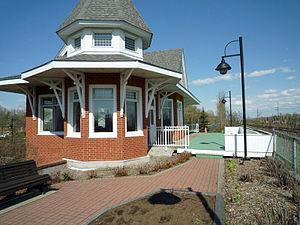
La gare de Saint-Bruno-de-Montarville à Saint-Bruno-de-Montarville, au Québec, est une ancienne gare du Canadien National. Désafectée depuis 1988 avec la fermeture de la ligne de chemin de fer vers Montréal, elle serte de salle communautaire.
Saint-Bruno-de-Montarville est une ville du Québec située sur le flanc ouest du mont Saint-Bruno, une des collines montérégiennes, en Montérégie. Elle fait partie de l'agglomération de Longueuil. Sa devise est « Fiers de nos traditions ».